Genoa Erzelli GREAT Campus

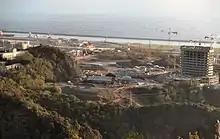
The Erzelli esplanade and the works in progress for building the new technology center (November 2010)

The Master Plan foresees that some 70% of the Village will be used for high tech and training/education with around 200 businesses established, 15,000 new users including 5,000 students and the creation of at least 6,000 jobs for highly qualified persons. The residential areas will be developed in the most scenic locations and shall be close to parks and facilities. Genoa University Faculty of Engineering, buildings for high tech businesses, urban village/park, recreation facilities, commercial services, residences for students and researchers.